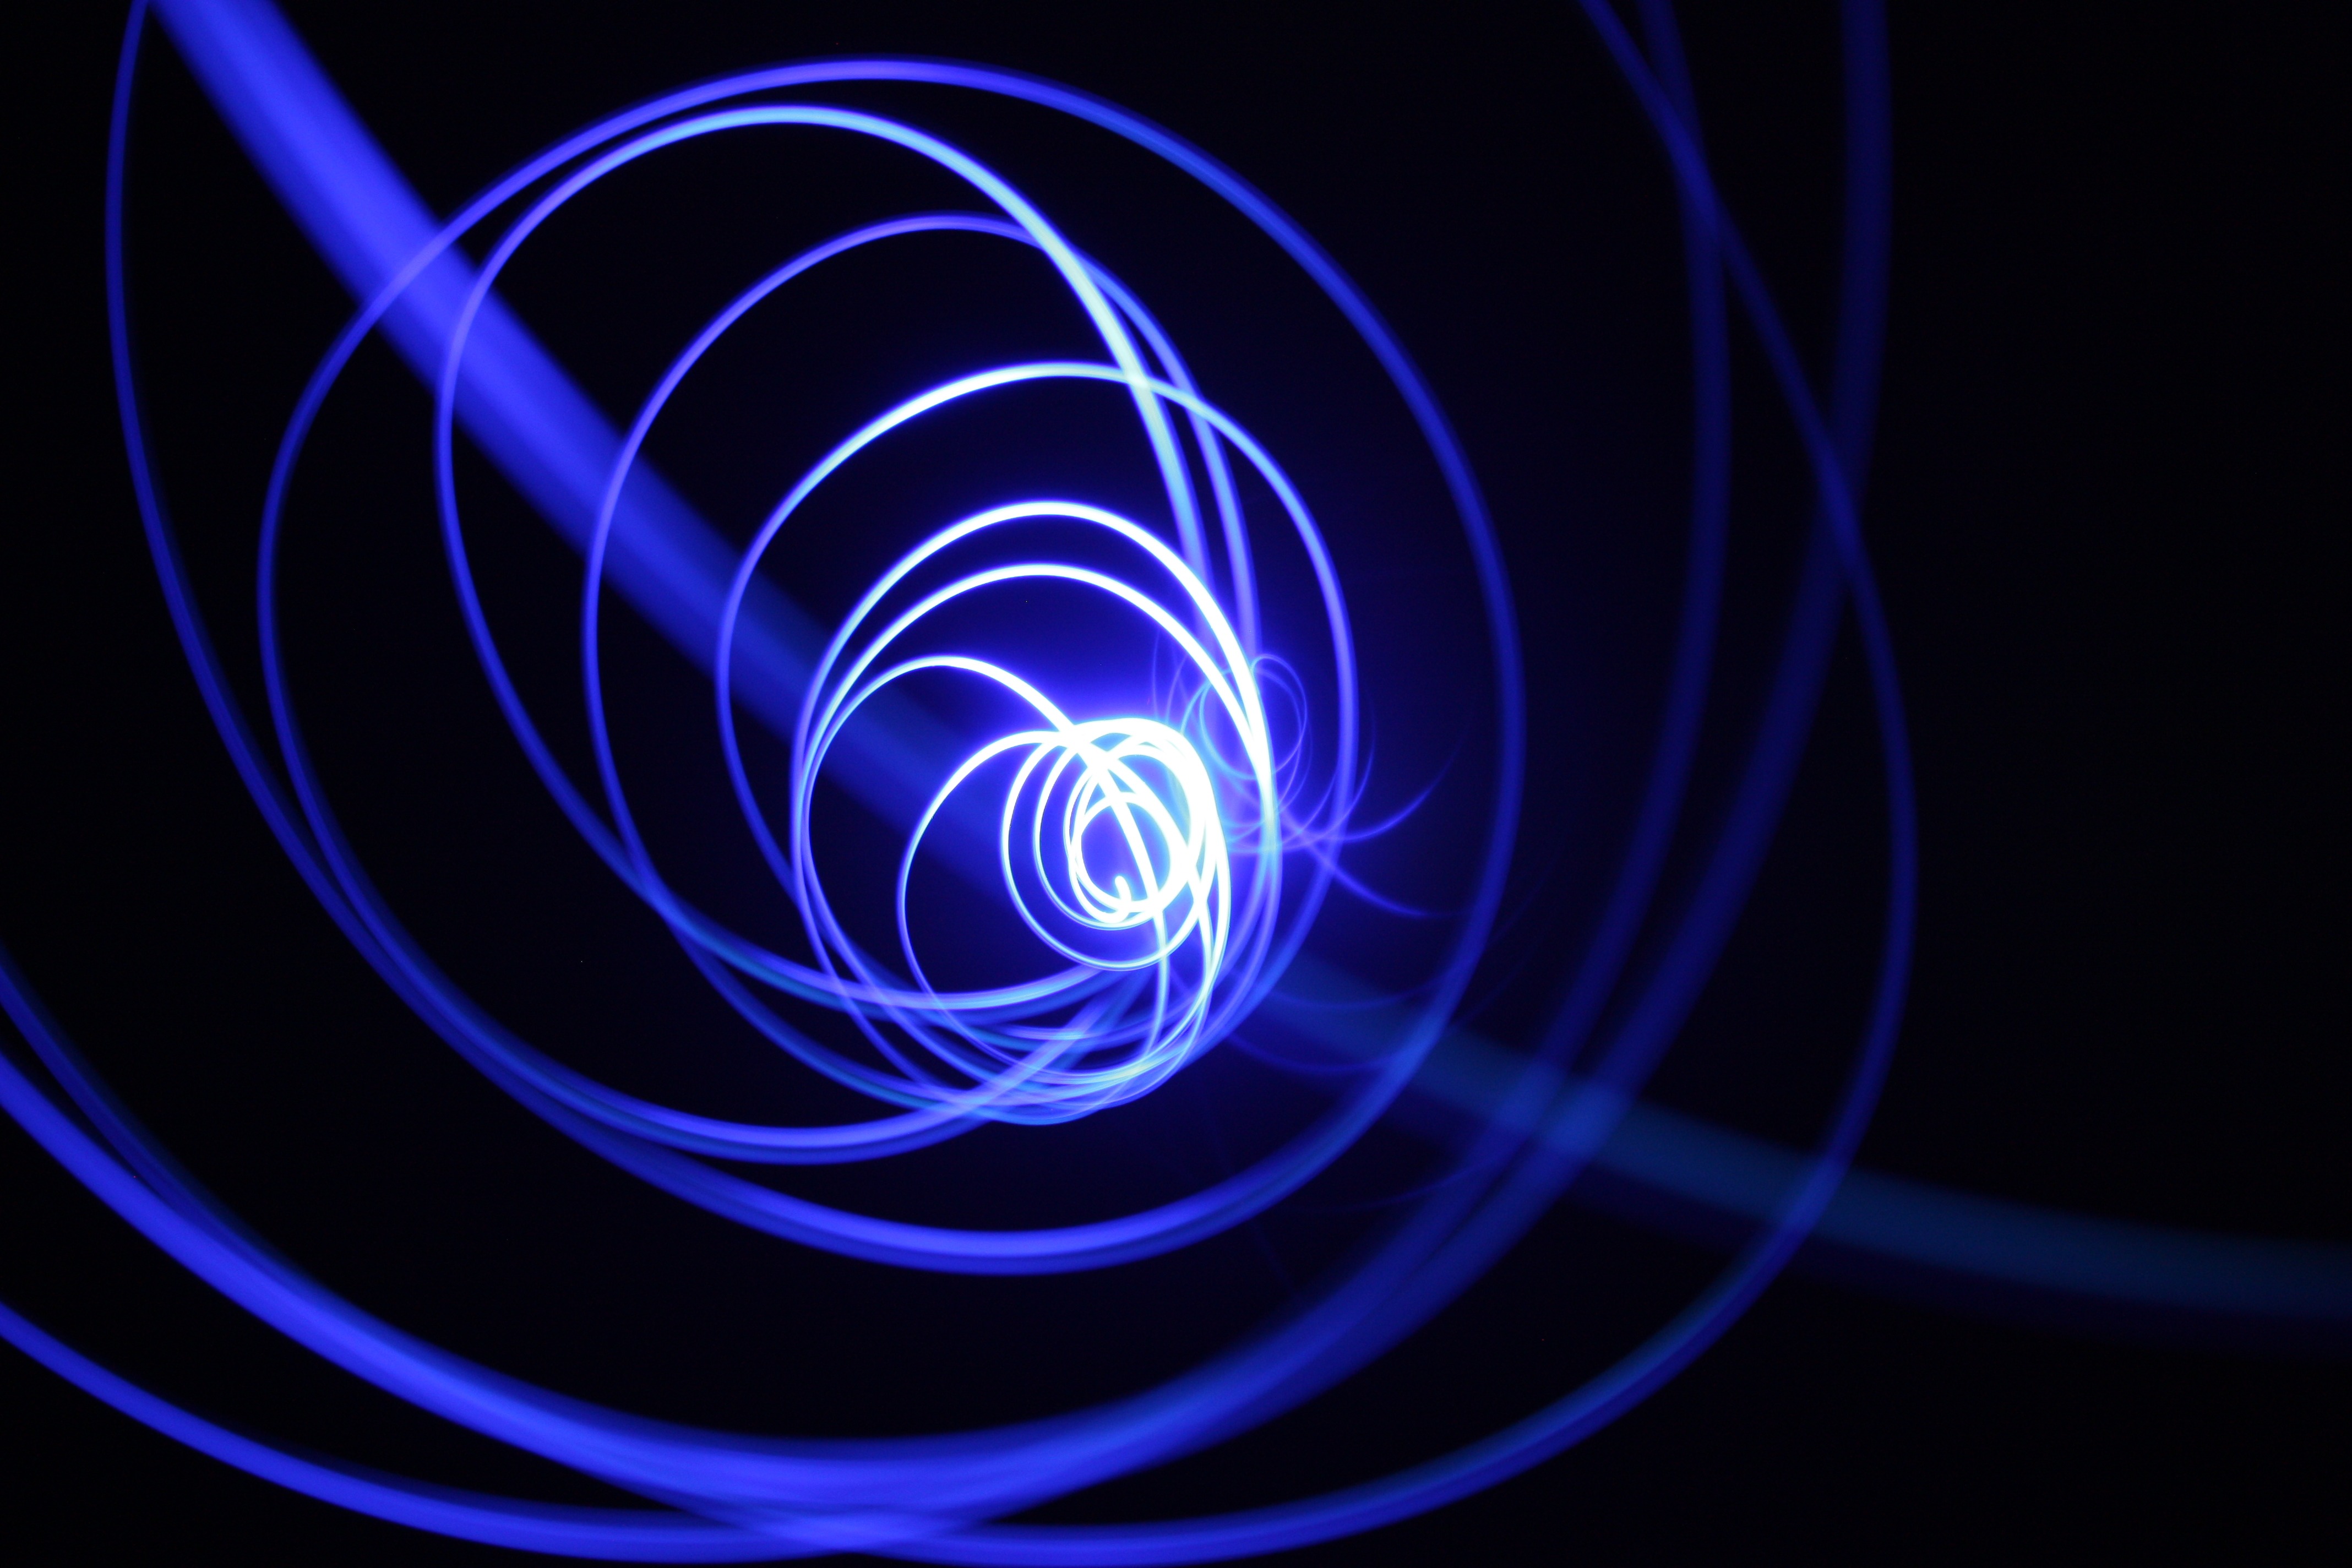
light, technology, retro, star, cosmos, spiral, motion, mystic, line, space, artistic, glow, infinity, electricity, galaxy, circle, swirl, energy, science, psychedelic, astronomy, creativity, illustration, universe, dynamic, fantasy, chaos, vibrant, magical, creation, harmony, plasma, outer, trance, orbit, vortex, computer wallpaper, fractal art